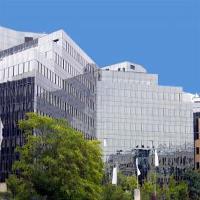
Weather: sun or clear